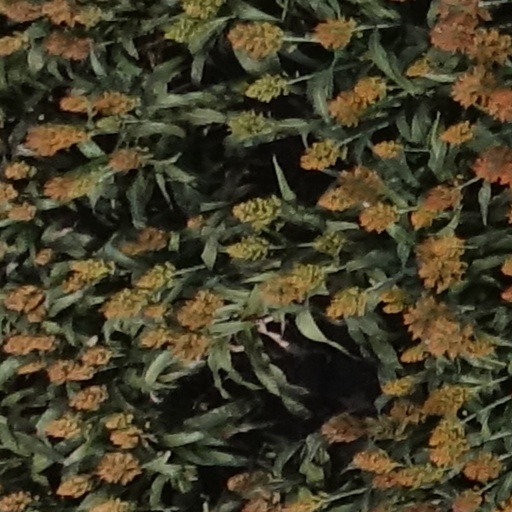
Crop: sorghum